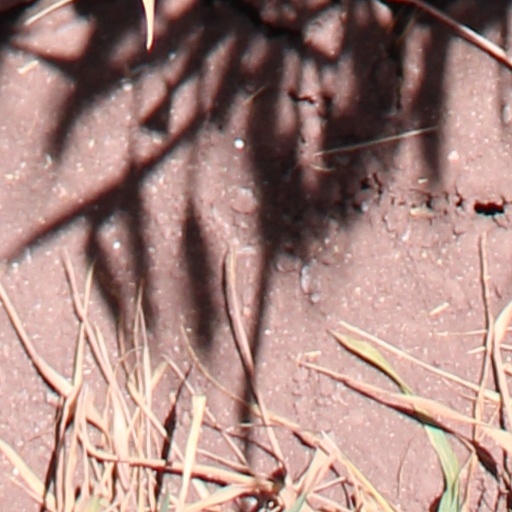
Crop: wheat